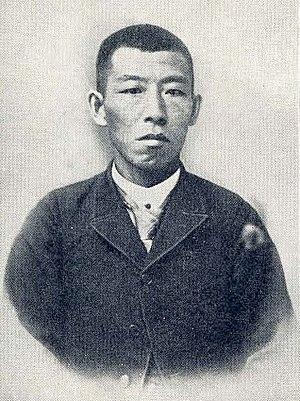
Inō Kanori, 11 juin 1867 - 30 septembre 1925, né à Tōno dans l'actuelle préfecture d'Iwate, est un anthropologue et folkloriste japonais connu pour son étude des autochtones de Taïwan. Il est le premier à classer les tribus aborigènes en plusieurs groupes à la place de la classification traditionnelle qui de façon imprécise reconnaît ces aborigènes uniquement selon la distinction « cuit/domestiqué » ou « brut/sauvage ». Il est également connu pour ses recherches sur le dialecte et l'histoire populaire de la région de sa ville natale. À ce titre, il a été un pionnier de l'étude du folklore de Tōno.